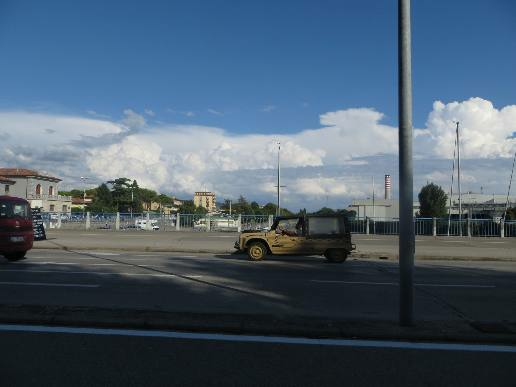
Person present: No